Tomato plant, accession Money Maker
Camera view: tilt-top (135 deg); turntable rotation: 120 degrees
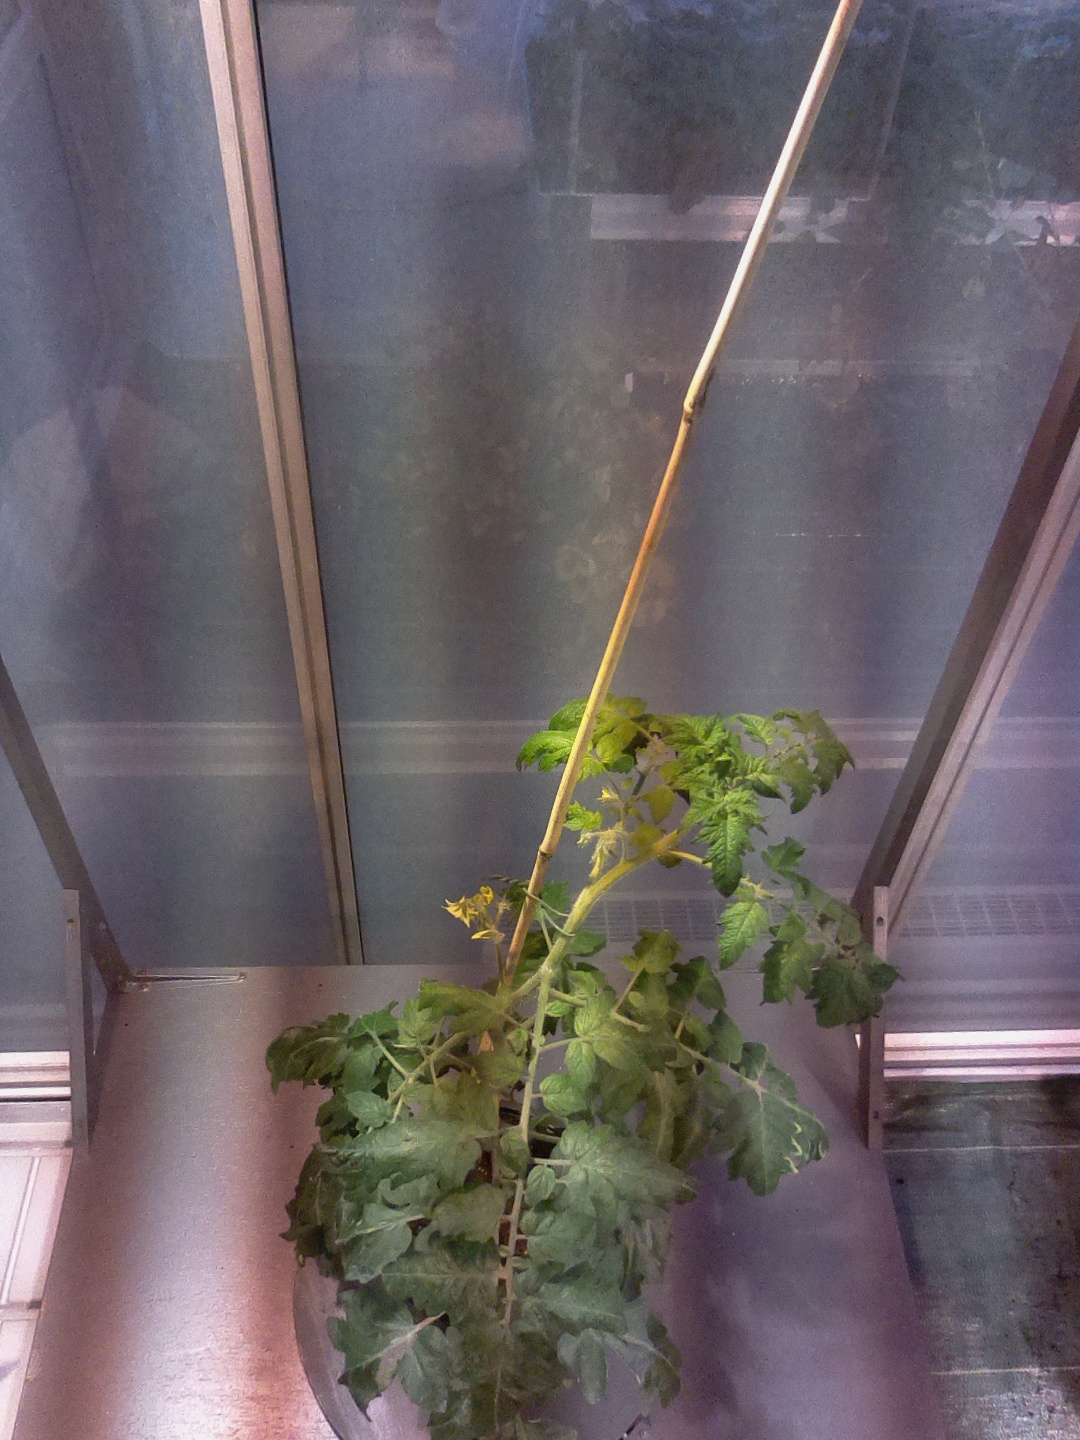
BBCH growth stage 65: Full flowering, 50%-60% of flowers open, first petals falling